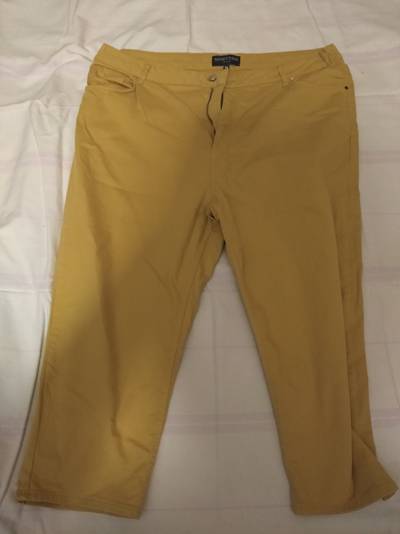
Waste category: clothes